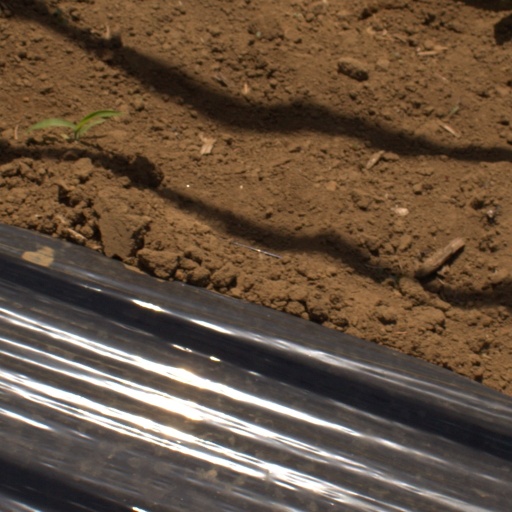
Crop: Jerusalem artichoke